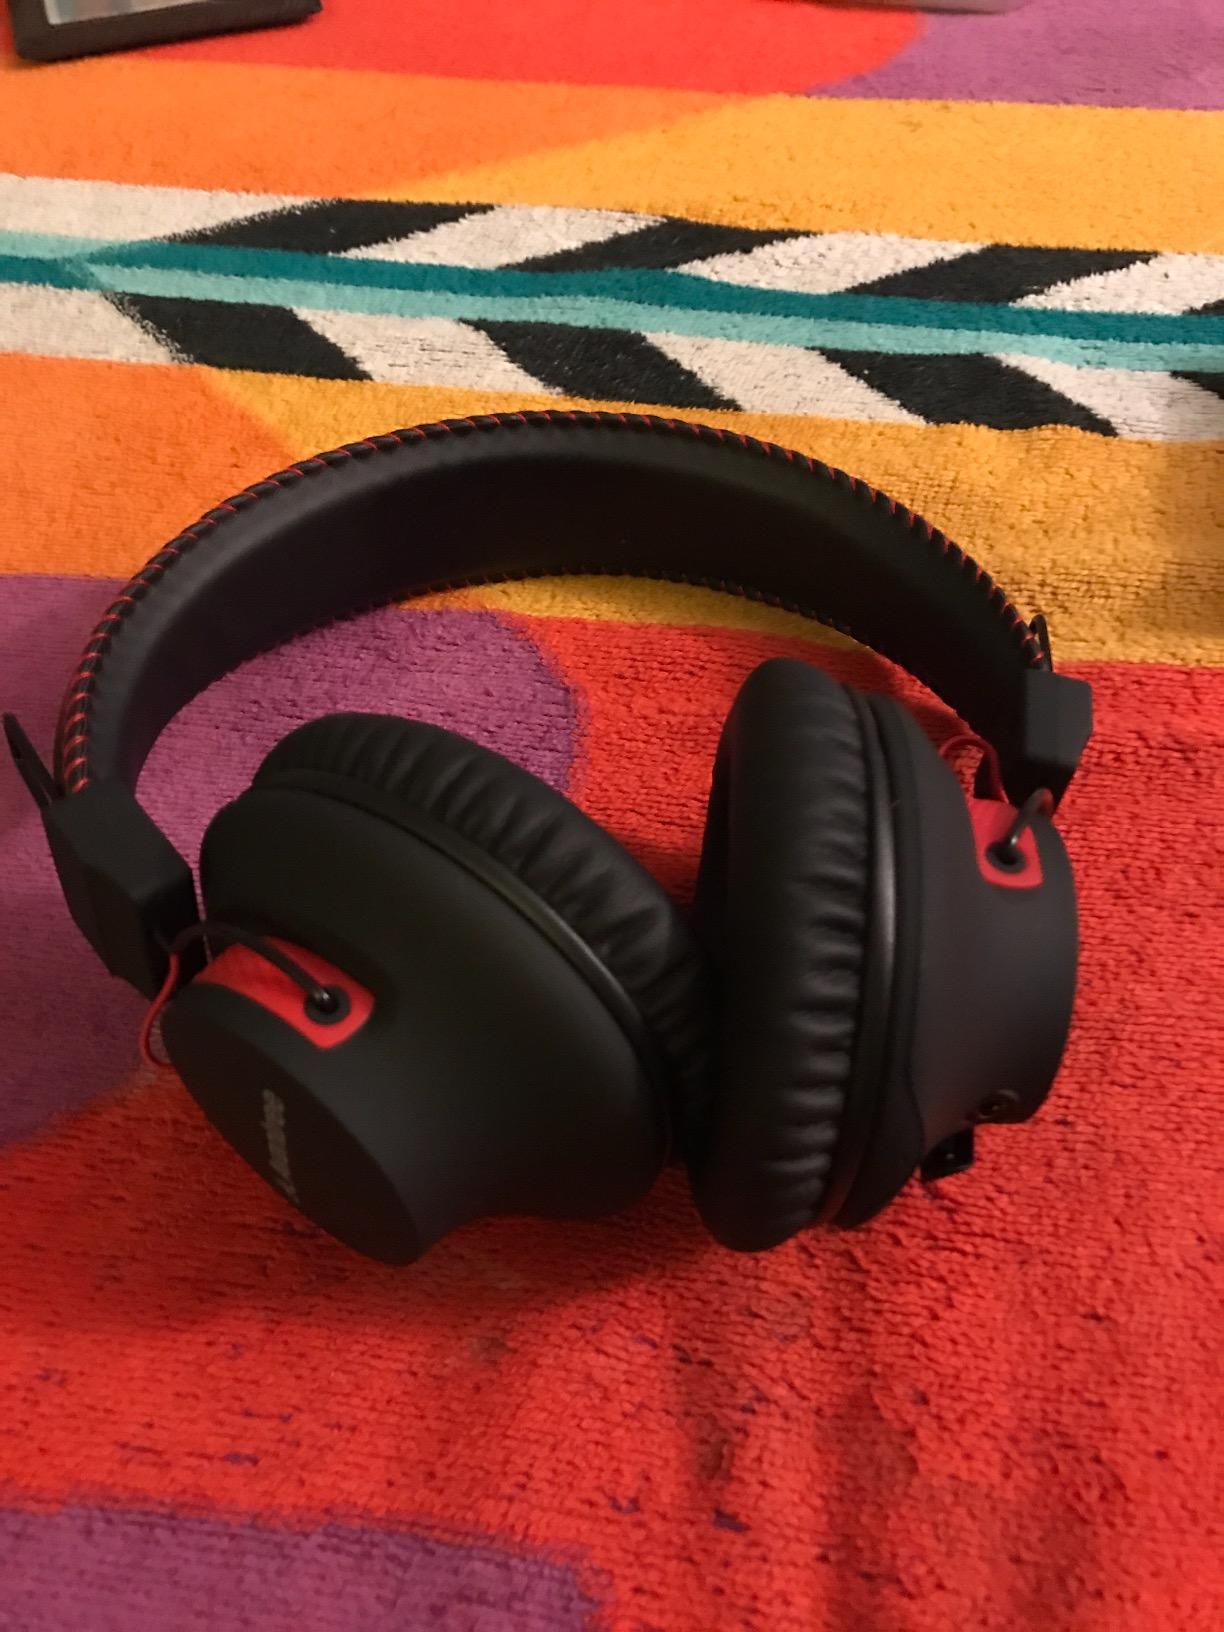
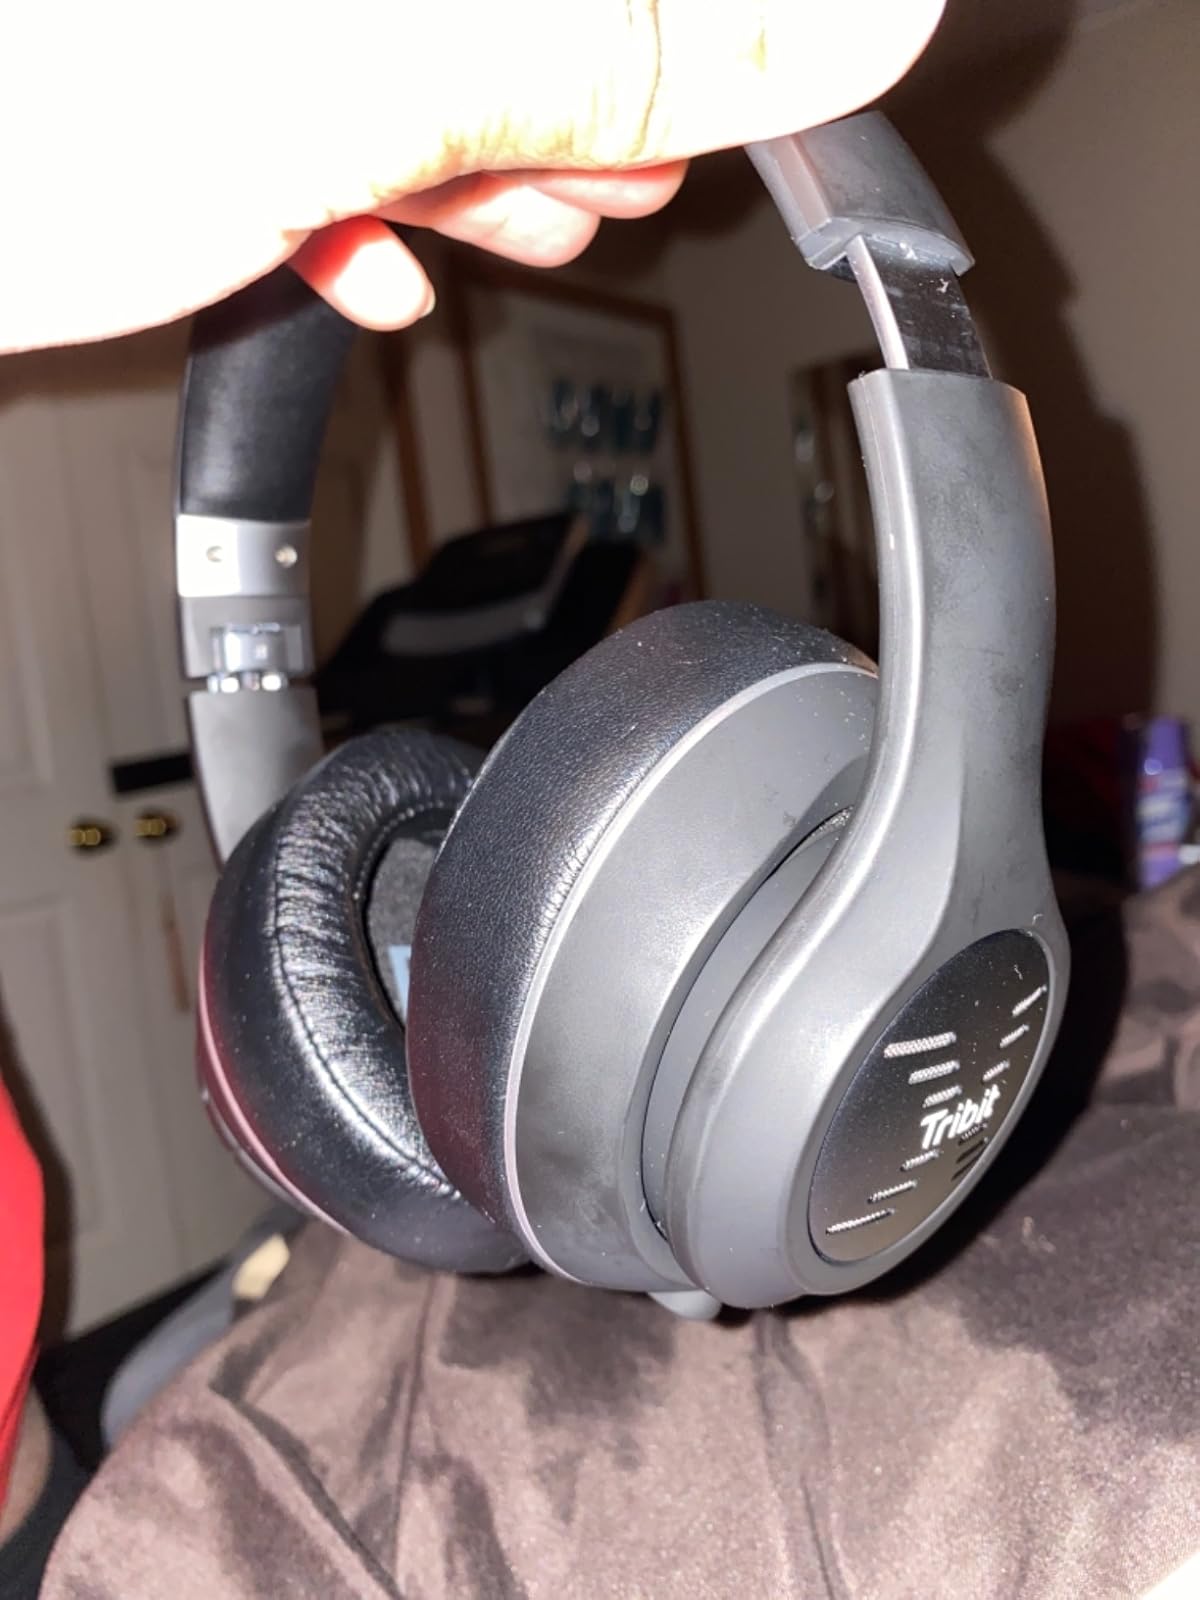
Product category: headphones
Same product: no